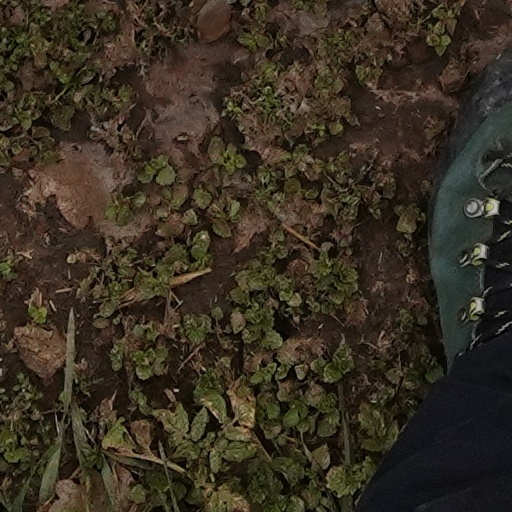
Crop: wheat